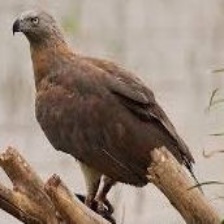
Species: GREY HEADED FISH EAGLE
Scientific name: ICHTHYOPHAGA ICHTHYAETUS